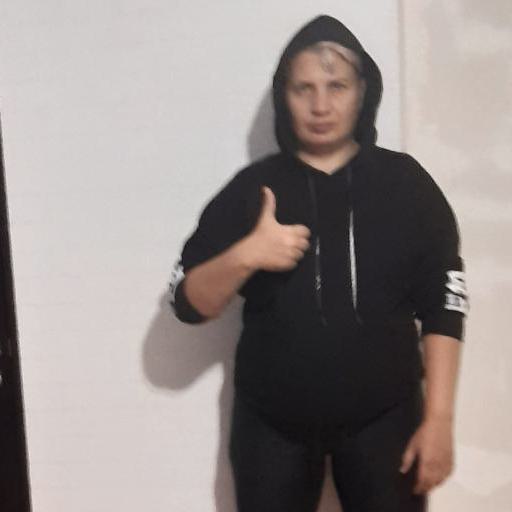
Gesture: like